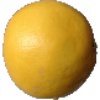
Label: Grapefruit White 1